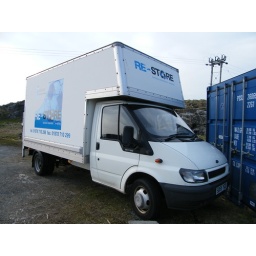
Cothrom RE-Store ford transit box van in Bornish South uist